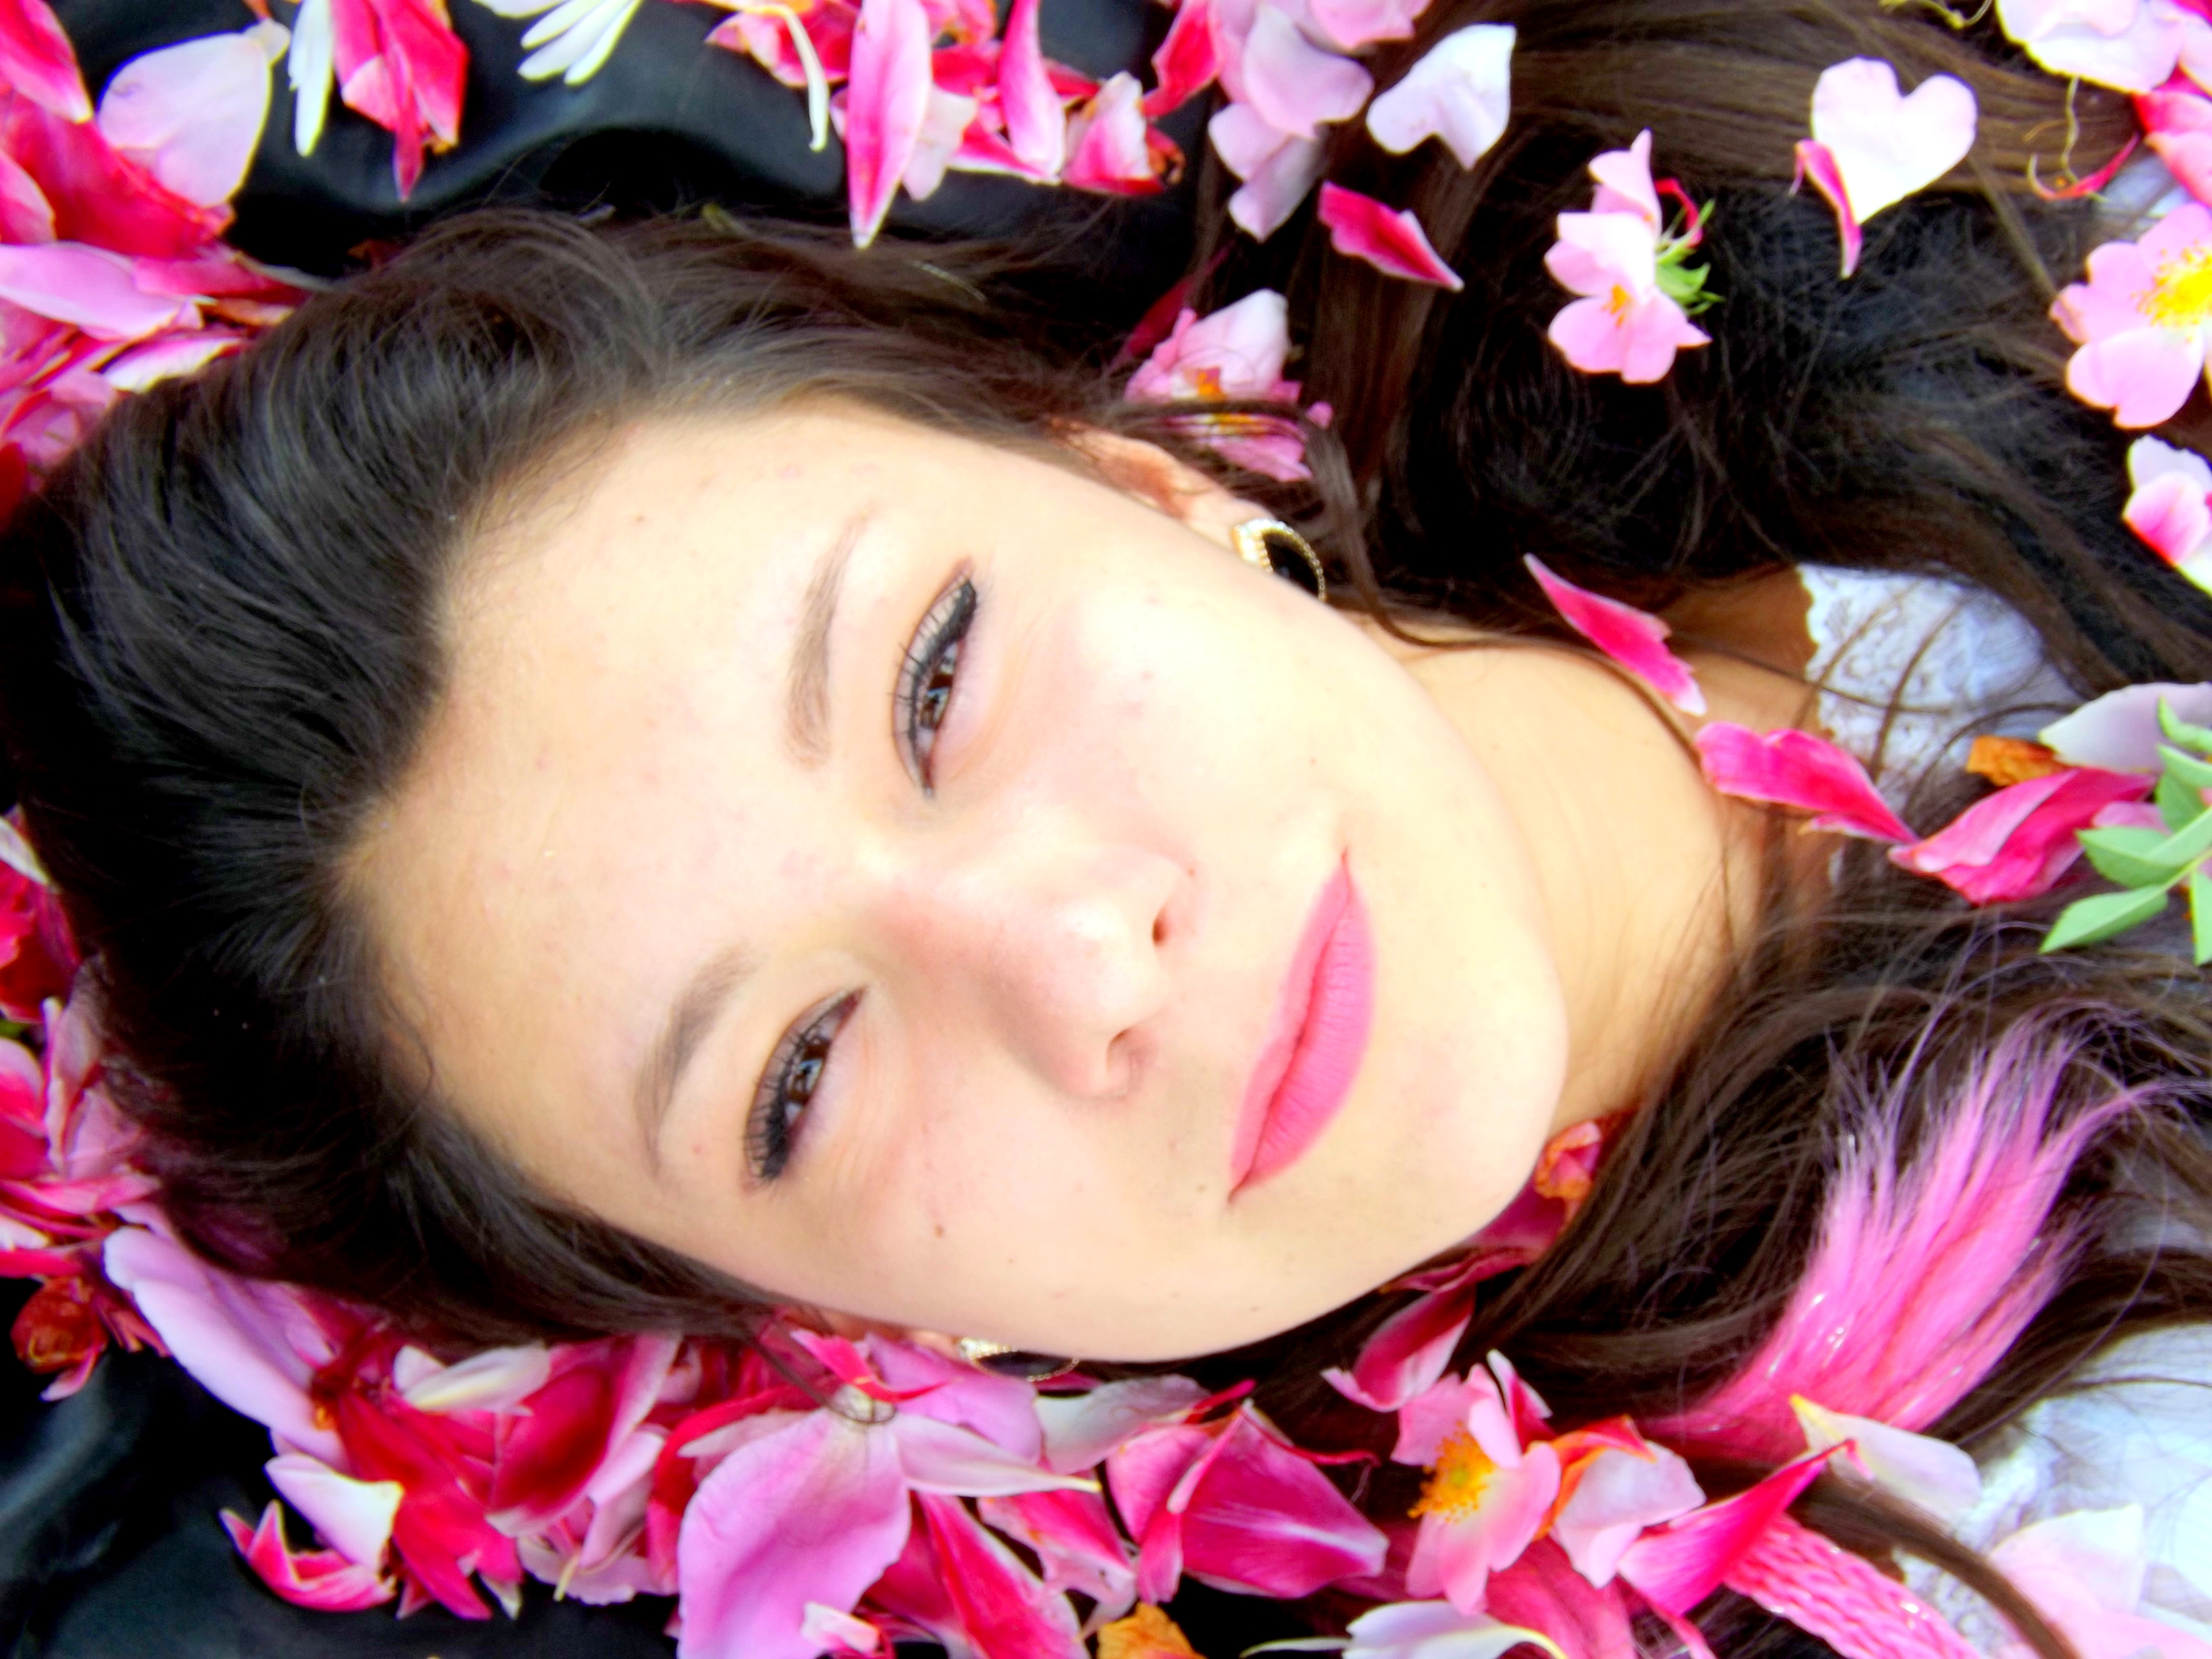
girl, woman, flower, petal, portrait, color, clothing, pink, face, petals, head, party, skin, beauty, costume, sweetness